Kodai (film)

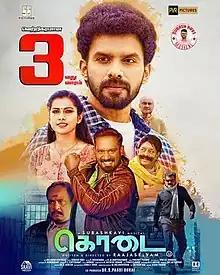

Kodai is a 2023 Indian Tamil-language romantic comedy drama film directed by Raajaselvam and starring Karthick Singa and Anaya Lakshmi in the lead roles. The film's music is composed by Subash Kavi, while the cinematography is handled by Arjunan Karthick and editing is done by G. Sasikumar. It was released on 10 February 2023.